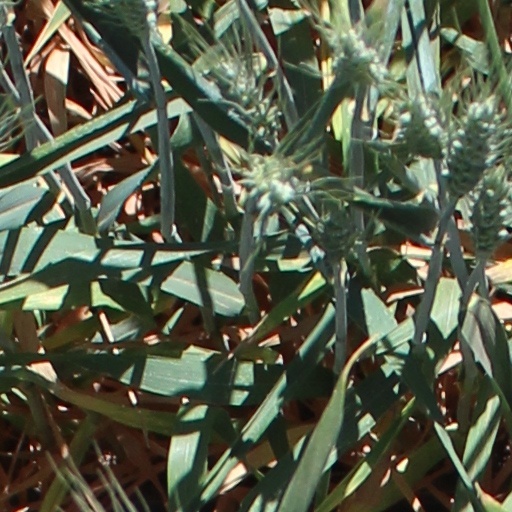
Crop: wheat